Yohanna

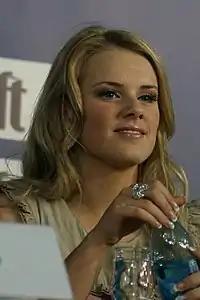
Yohanna in 2009 in Moscow, during a press conference for the Eurovision Song Contest 2009.

After a six-year break from the music industry, Yohanna returned to the public eye after being confirmed as a competitor in "Söngvakeppni Sjónvarpsins 2009", the Icelandic national final for the Eurovision Song Contest 2009, in November 2008. She competed with the song Is It True?", composed by Óskar Páll Sveinsson. Yohanna advanced from the first semi-final on 10 January 2009, and ultimately won the final on 14 February. After winning "Söngvakeppni Sjónvarpsins", Yohanna received the right to represent Iceland at the Eurovision Song Contest 2009, held in Moscow. In the lead-up to the competition, Yohanna went on a promotional tour around Europe to promote the song, additionally performing at the UKeurovision Preview Party in London and the Eurovision Promo Concert in Amsterdam.